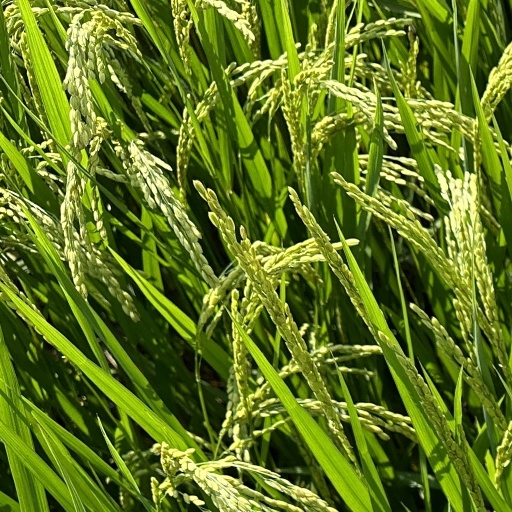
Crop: rice